Kali Christ

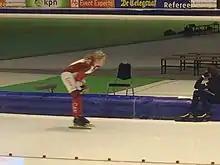

Christ qualified to compete for Canada at the 2018 Winter Olympics.